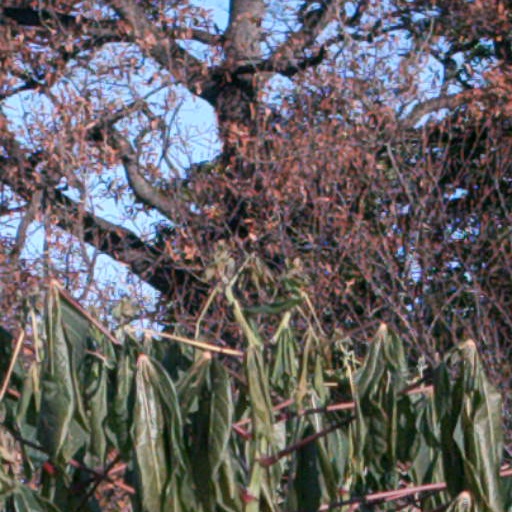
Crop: cassava